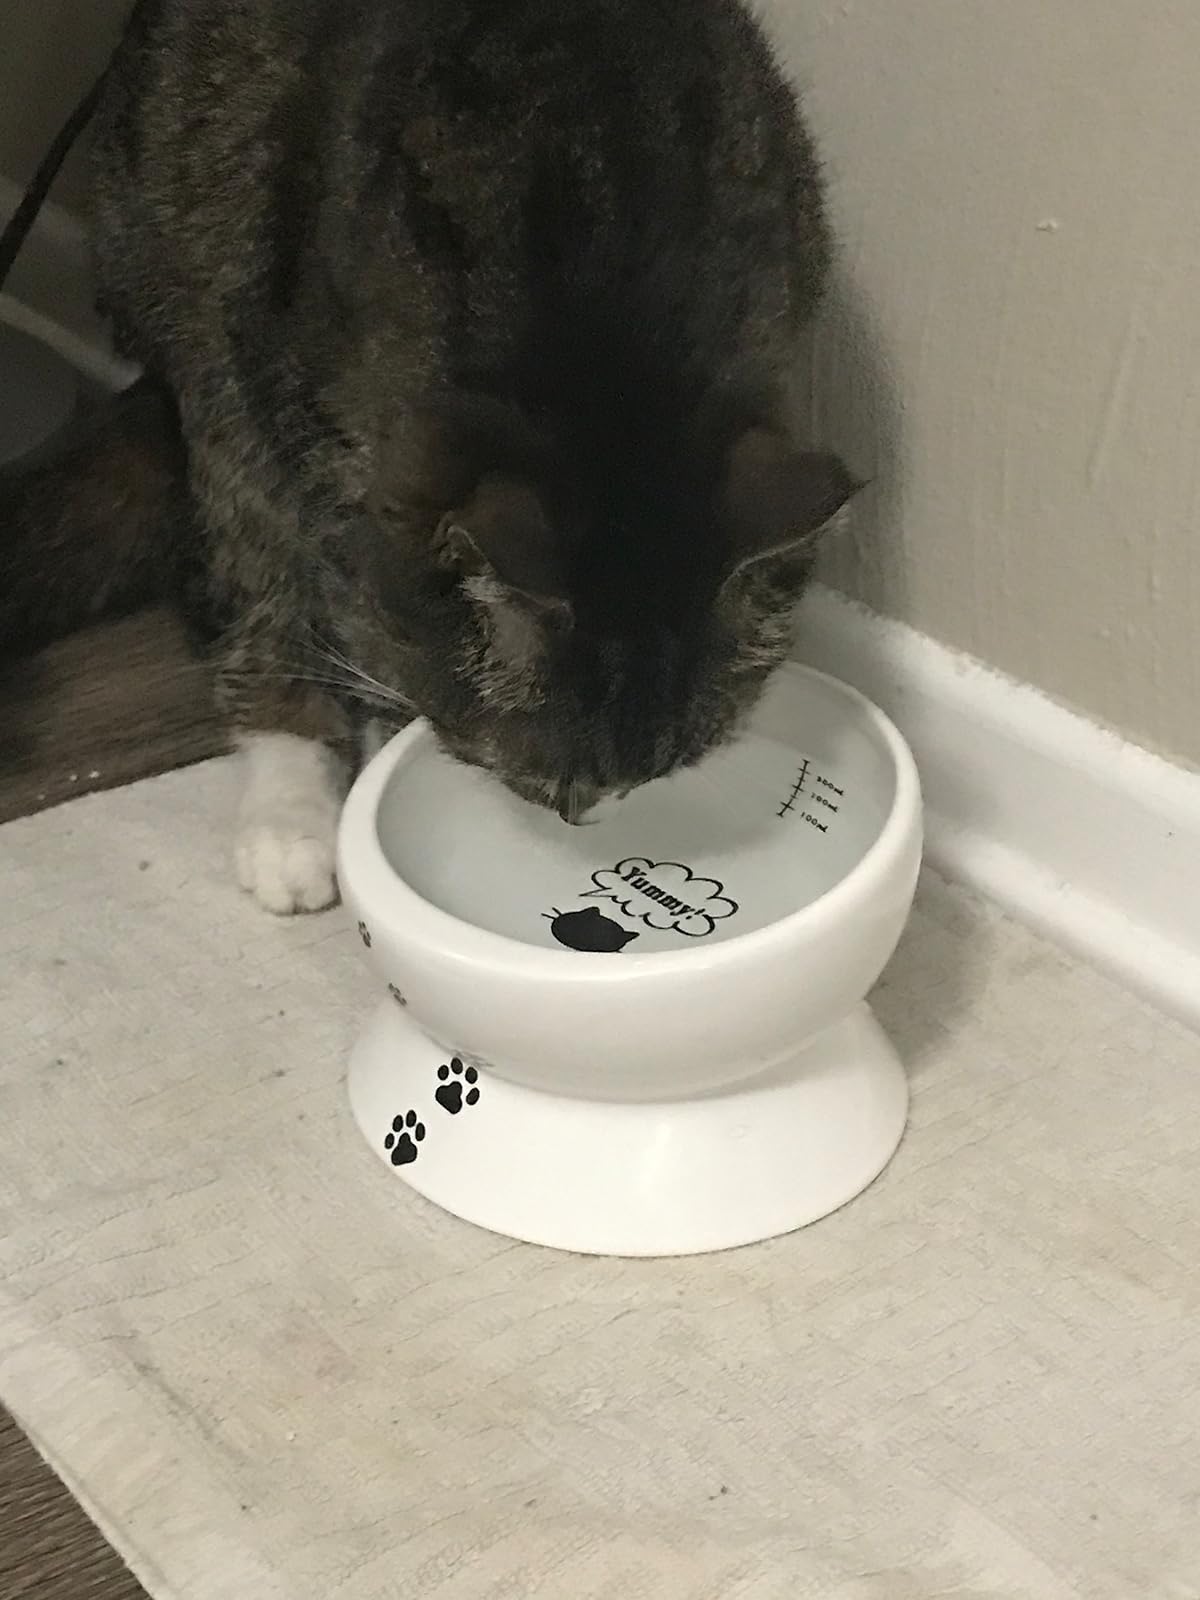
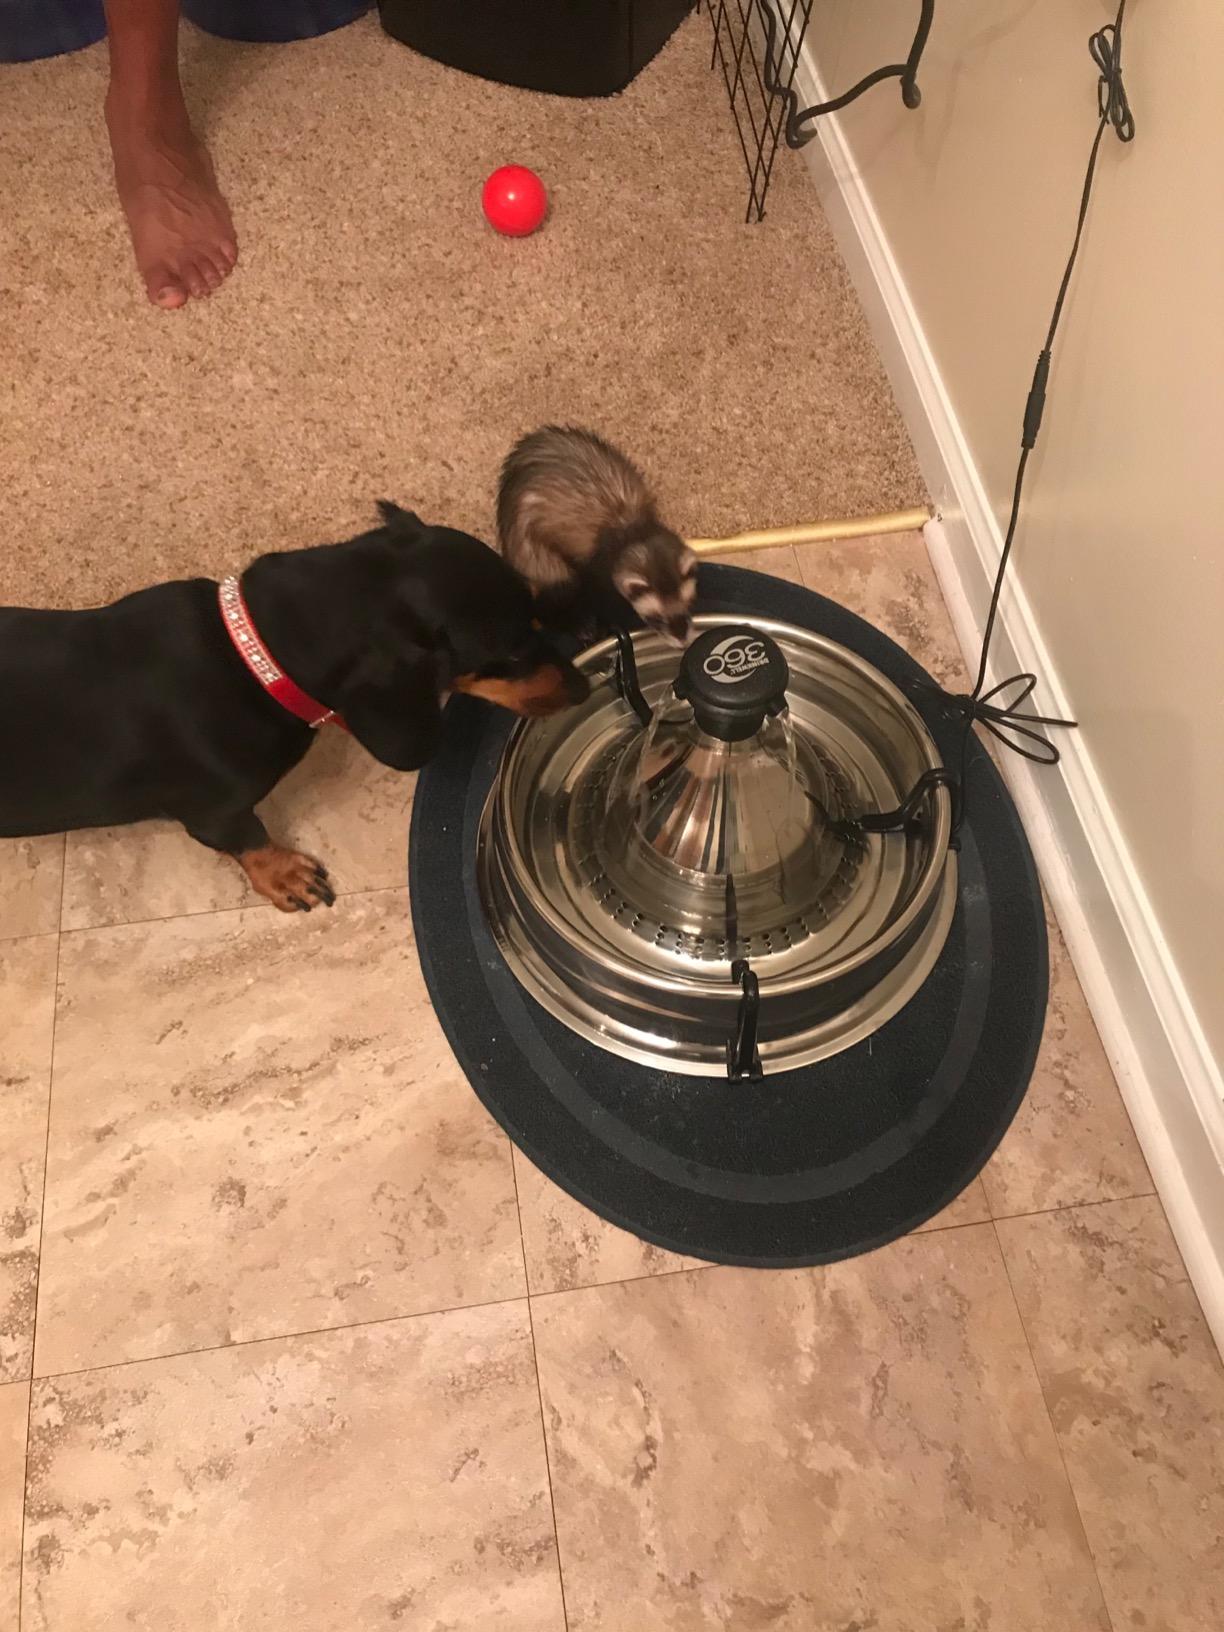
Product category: items_bowl
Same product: no